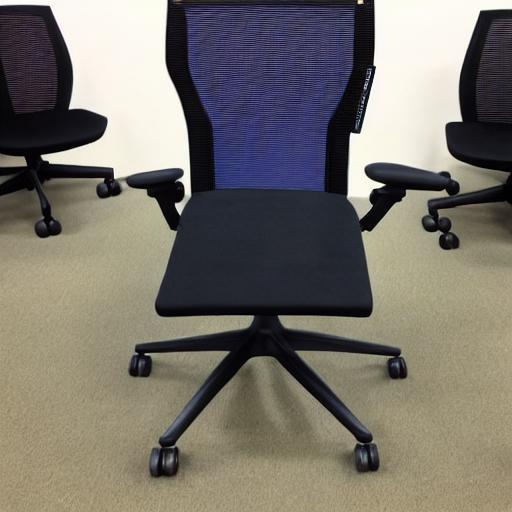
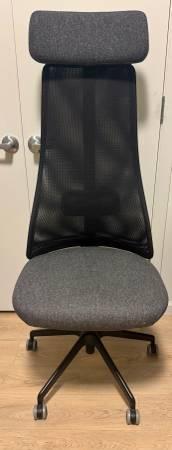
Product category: items_chair
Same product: no